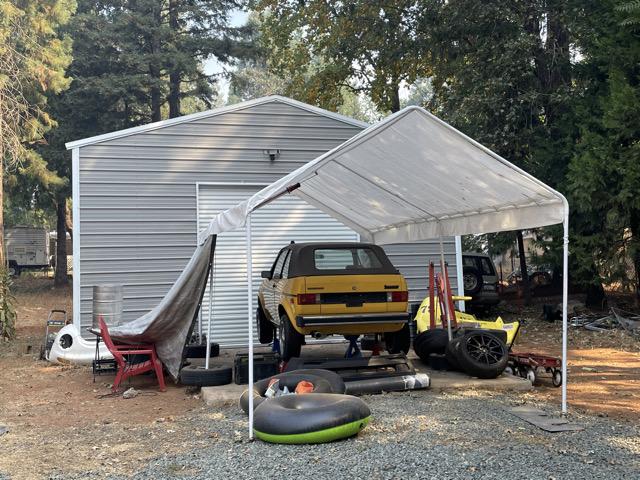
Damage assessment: no_damage